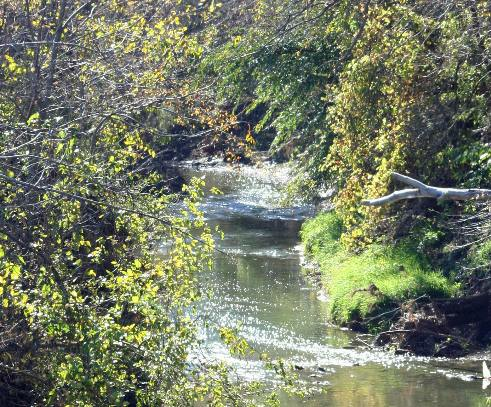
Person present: No